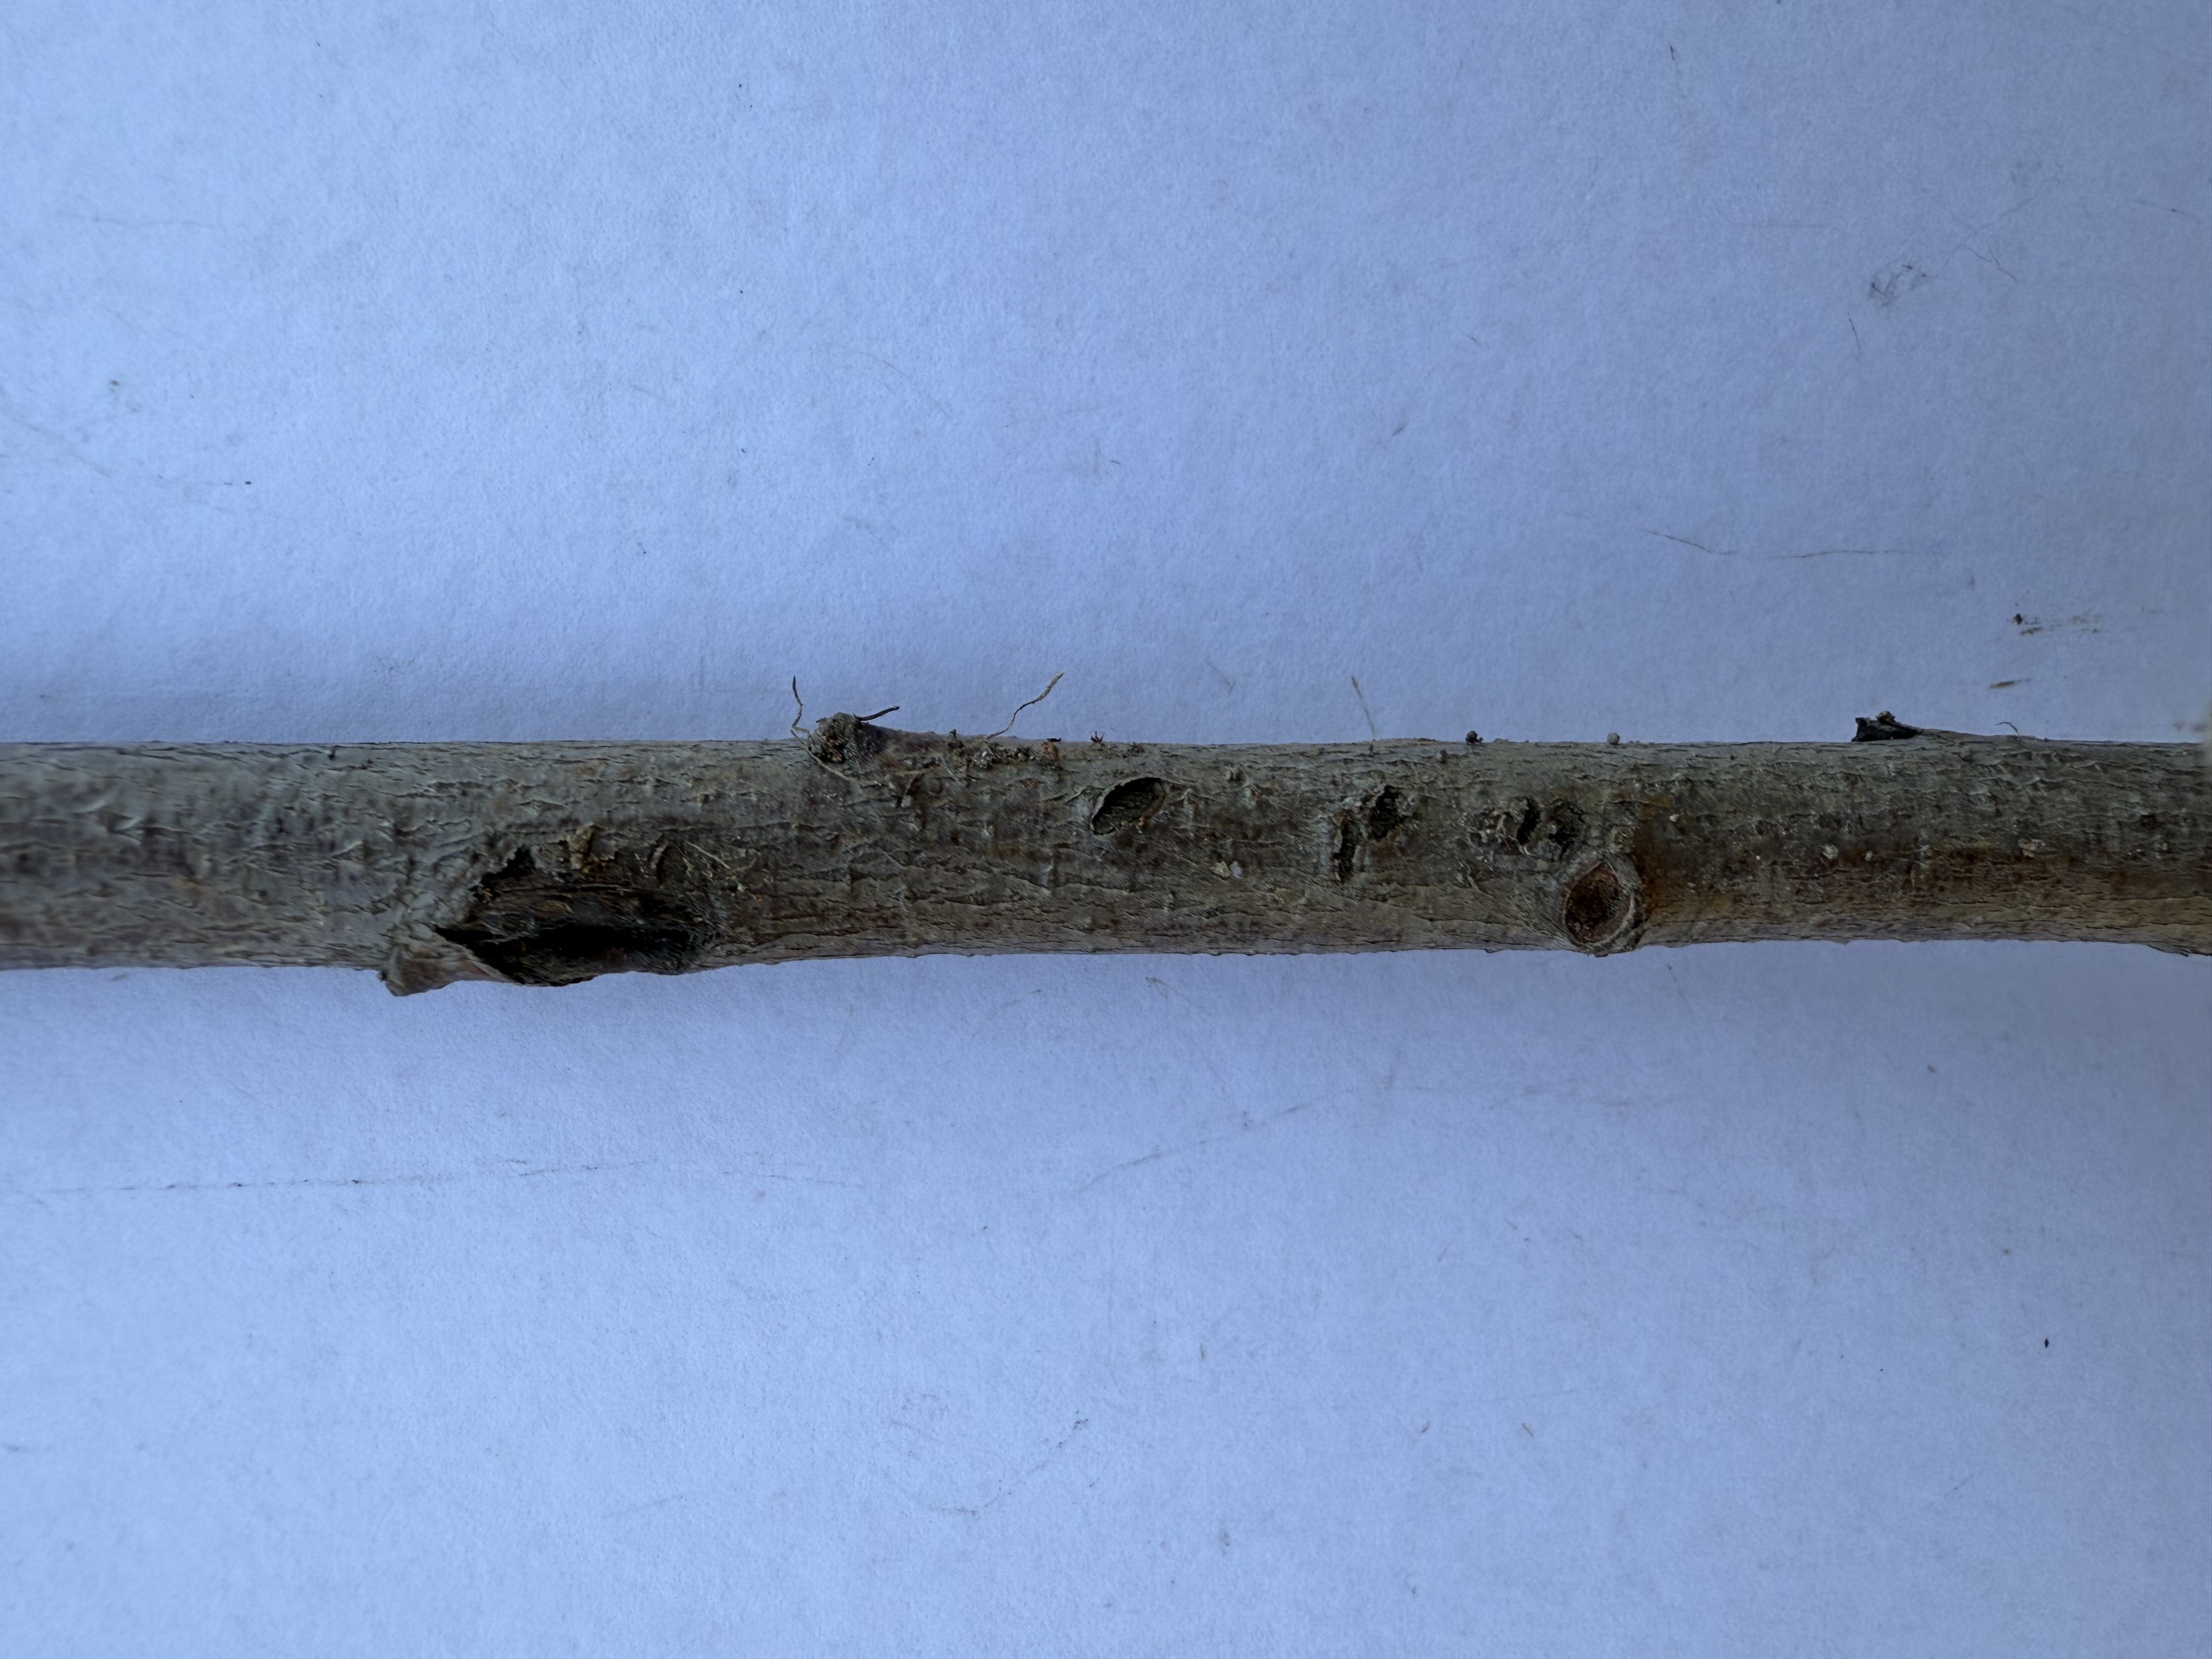
Variety: Duke Blueberry